John Berry (Royal Navy officer)

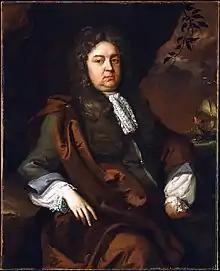
Portrait by Michael Dahl

Rear admiral Sir John Berry (14 February 1690) was an English officer of the Royal Navy.